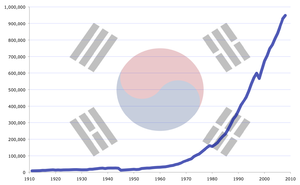
Sydkorea / Historie / Moderne historie
Mellem 1962 og 1994 voksede den sydkoreanske økonomi med gennemsnitligt 10% om året, med en årlig eksportvækst på 20% [112] i en periode kaldet Miracle on the Han River.
Republikken Korea, også kaldet Sydkorea, er et land i Asien. Nordkorea er det eneste tilstødende land. Landet ligger på den sydlige del af den koreanske halvø mellem det Japanske Hav og det Gule Hav.